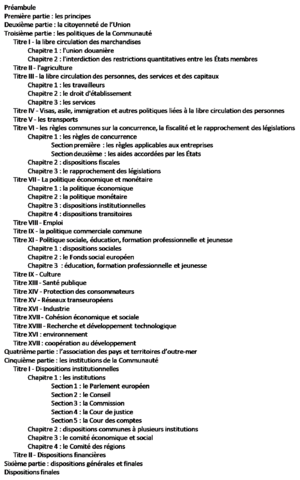
Plan du traité instituant la Communauté européenne en 1997.
Le traité instituant la Communauté européenne, aussi appelé traité de Rome, est le nom d'un des traités fondateurs de l'Union européenne tel qu'il a été modifié par le traité de Maastricht signé 7 février 1992 et entré en vigueur le 1ᵉʳ novembre 1993. Il remplace l'appellation traité instituant la Communauté économique européenne et apporte des modifications quant à son contenu. Il sera modifié deux fois : une première fois par le traité d'Amsterdam signé le 2 octobre 1997 et une seconde fois par le traité de Nice signé le 26 février 2001. Le traité de Lisbonne signé le 13 décembre 2007 apportera de nombreuses modifications à son contenu et en modifiera le nom en traité sur le fonctionnement de l'Union européenne.